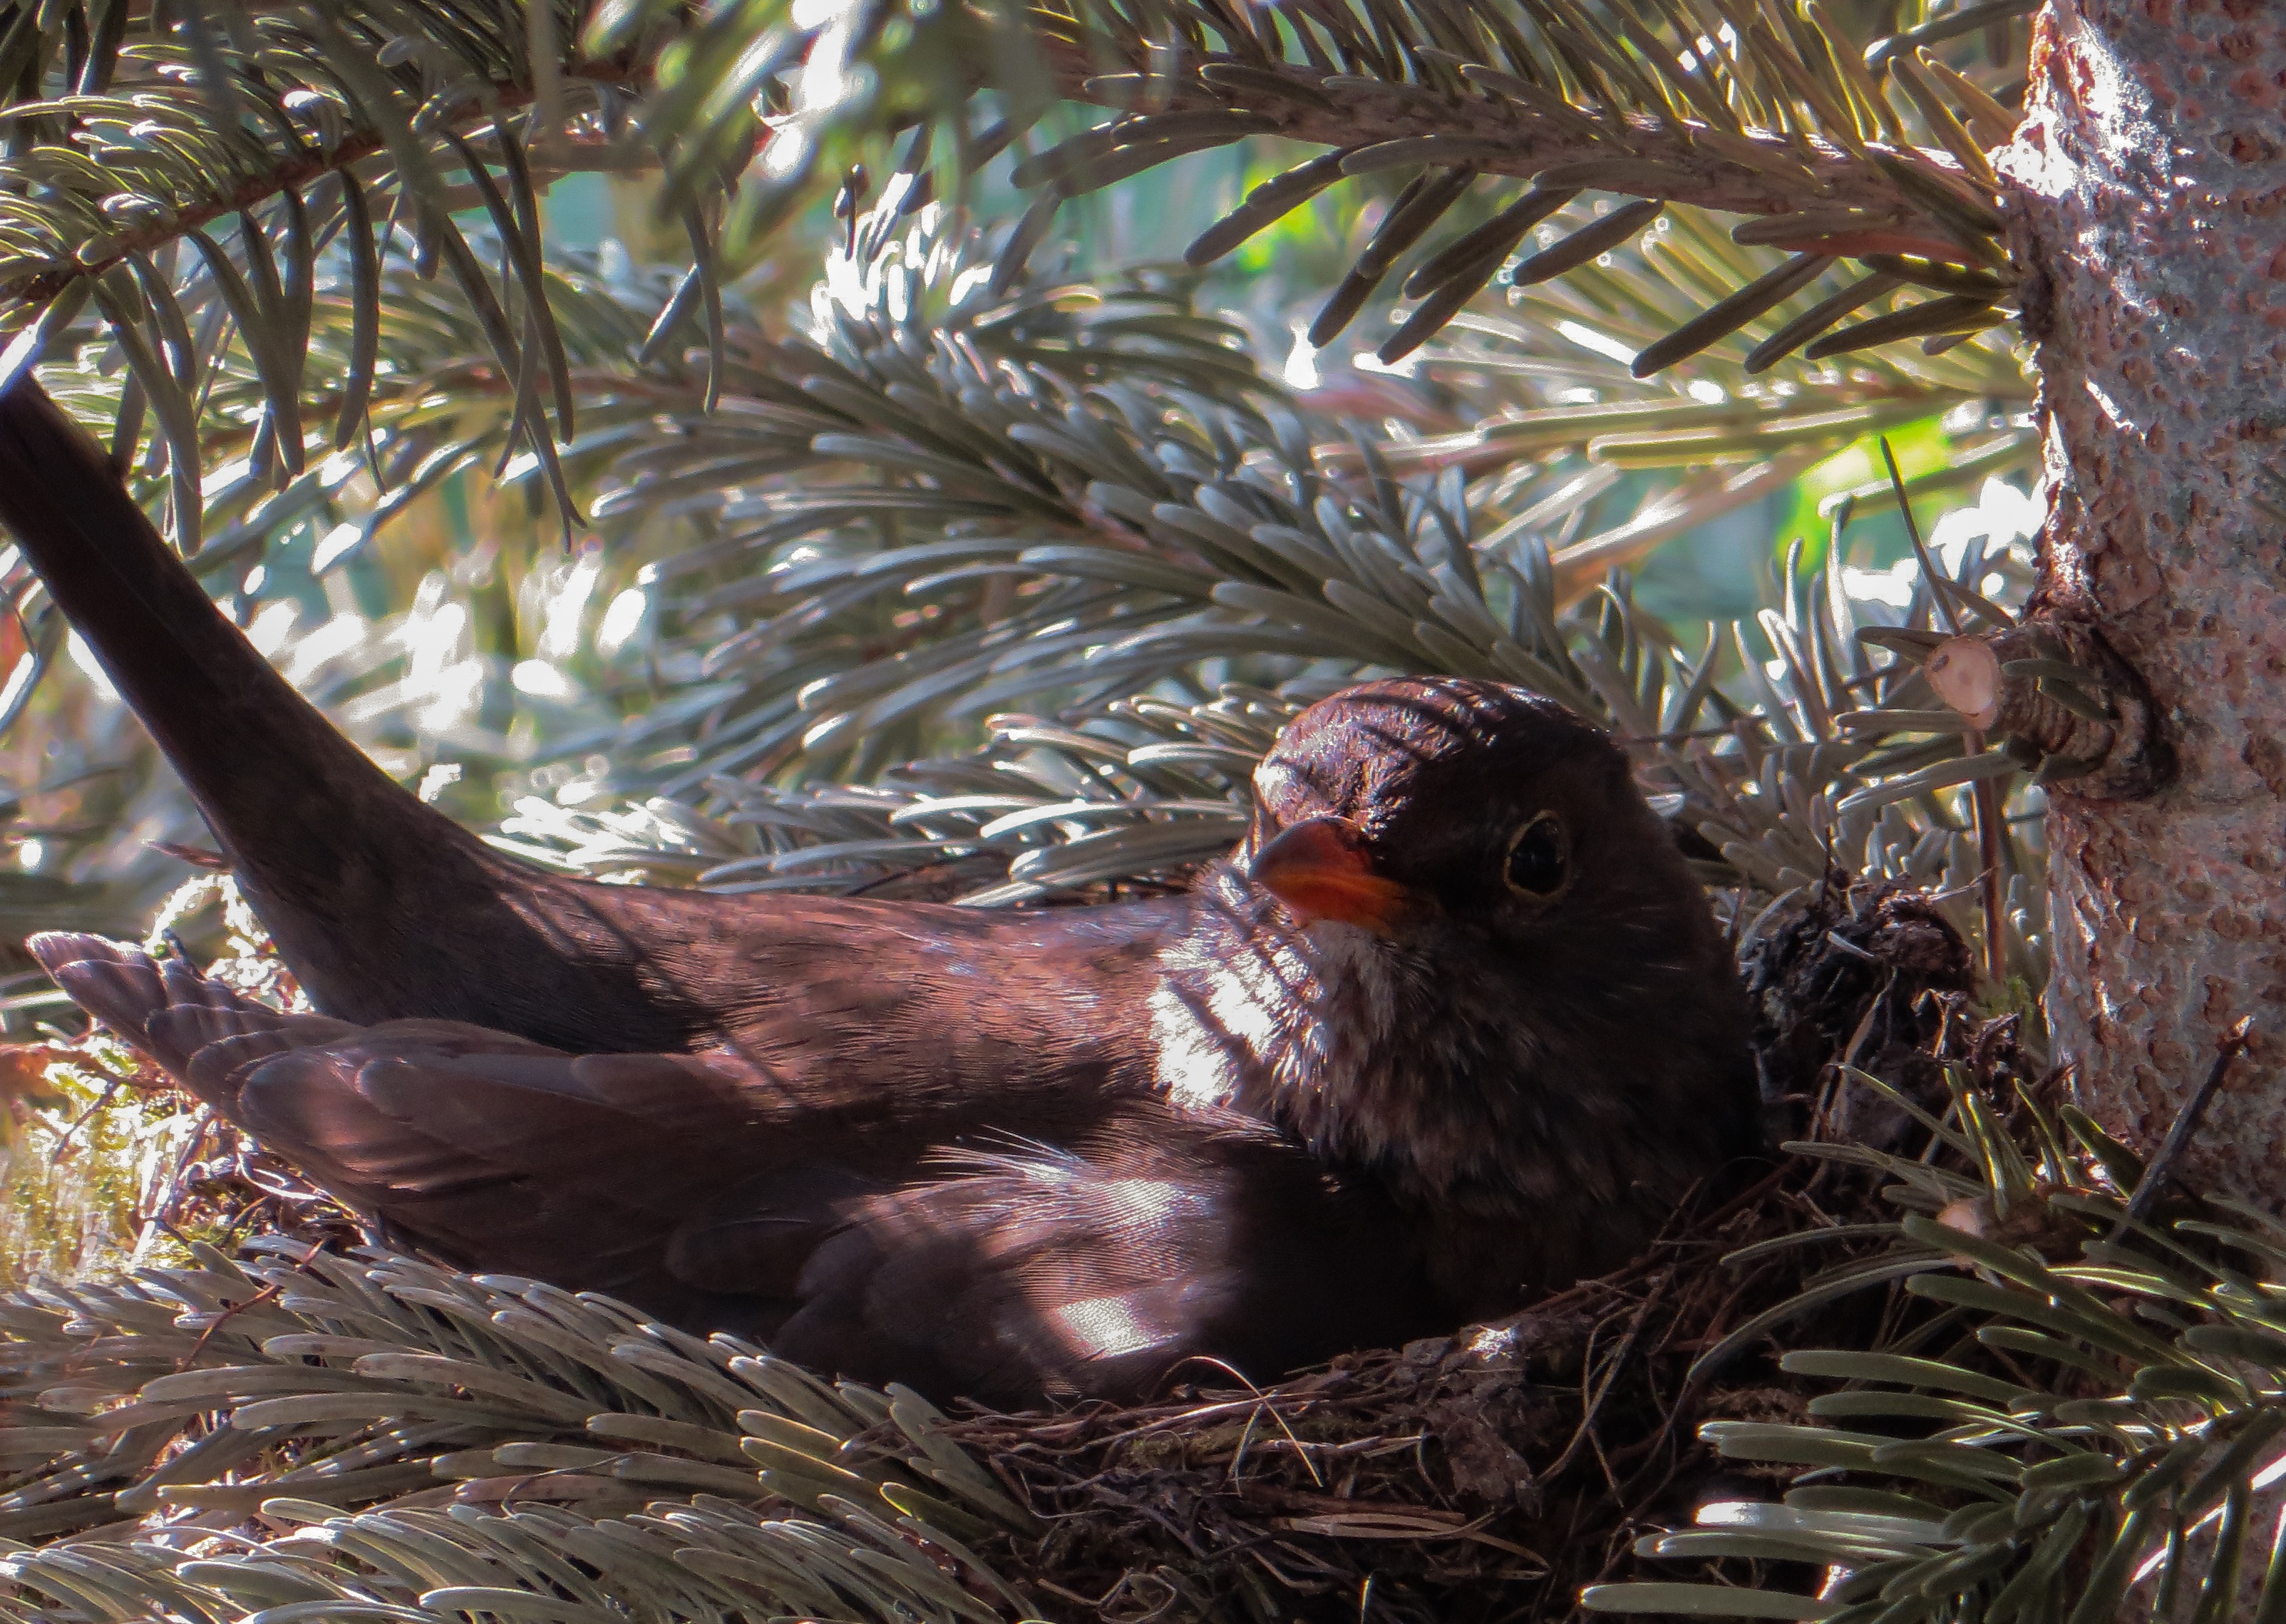
tree, branch, bird, wildlife, spring, beak, feather, fauna, songbird, bird nest, vertebrate, bill, finch, nest, blackbird, breed, old world flycatcher, perching bird